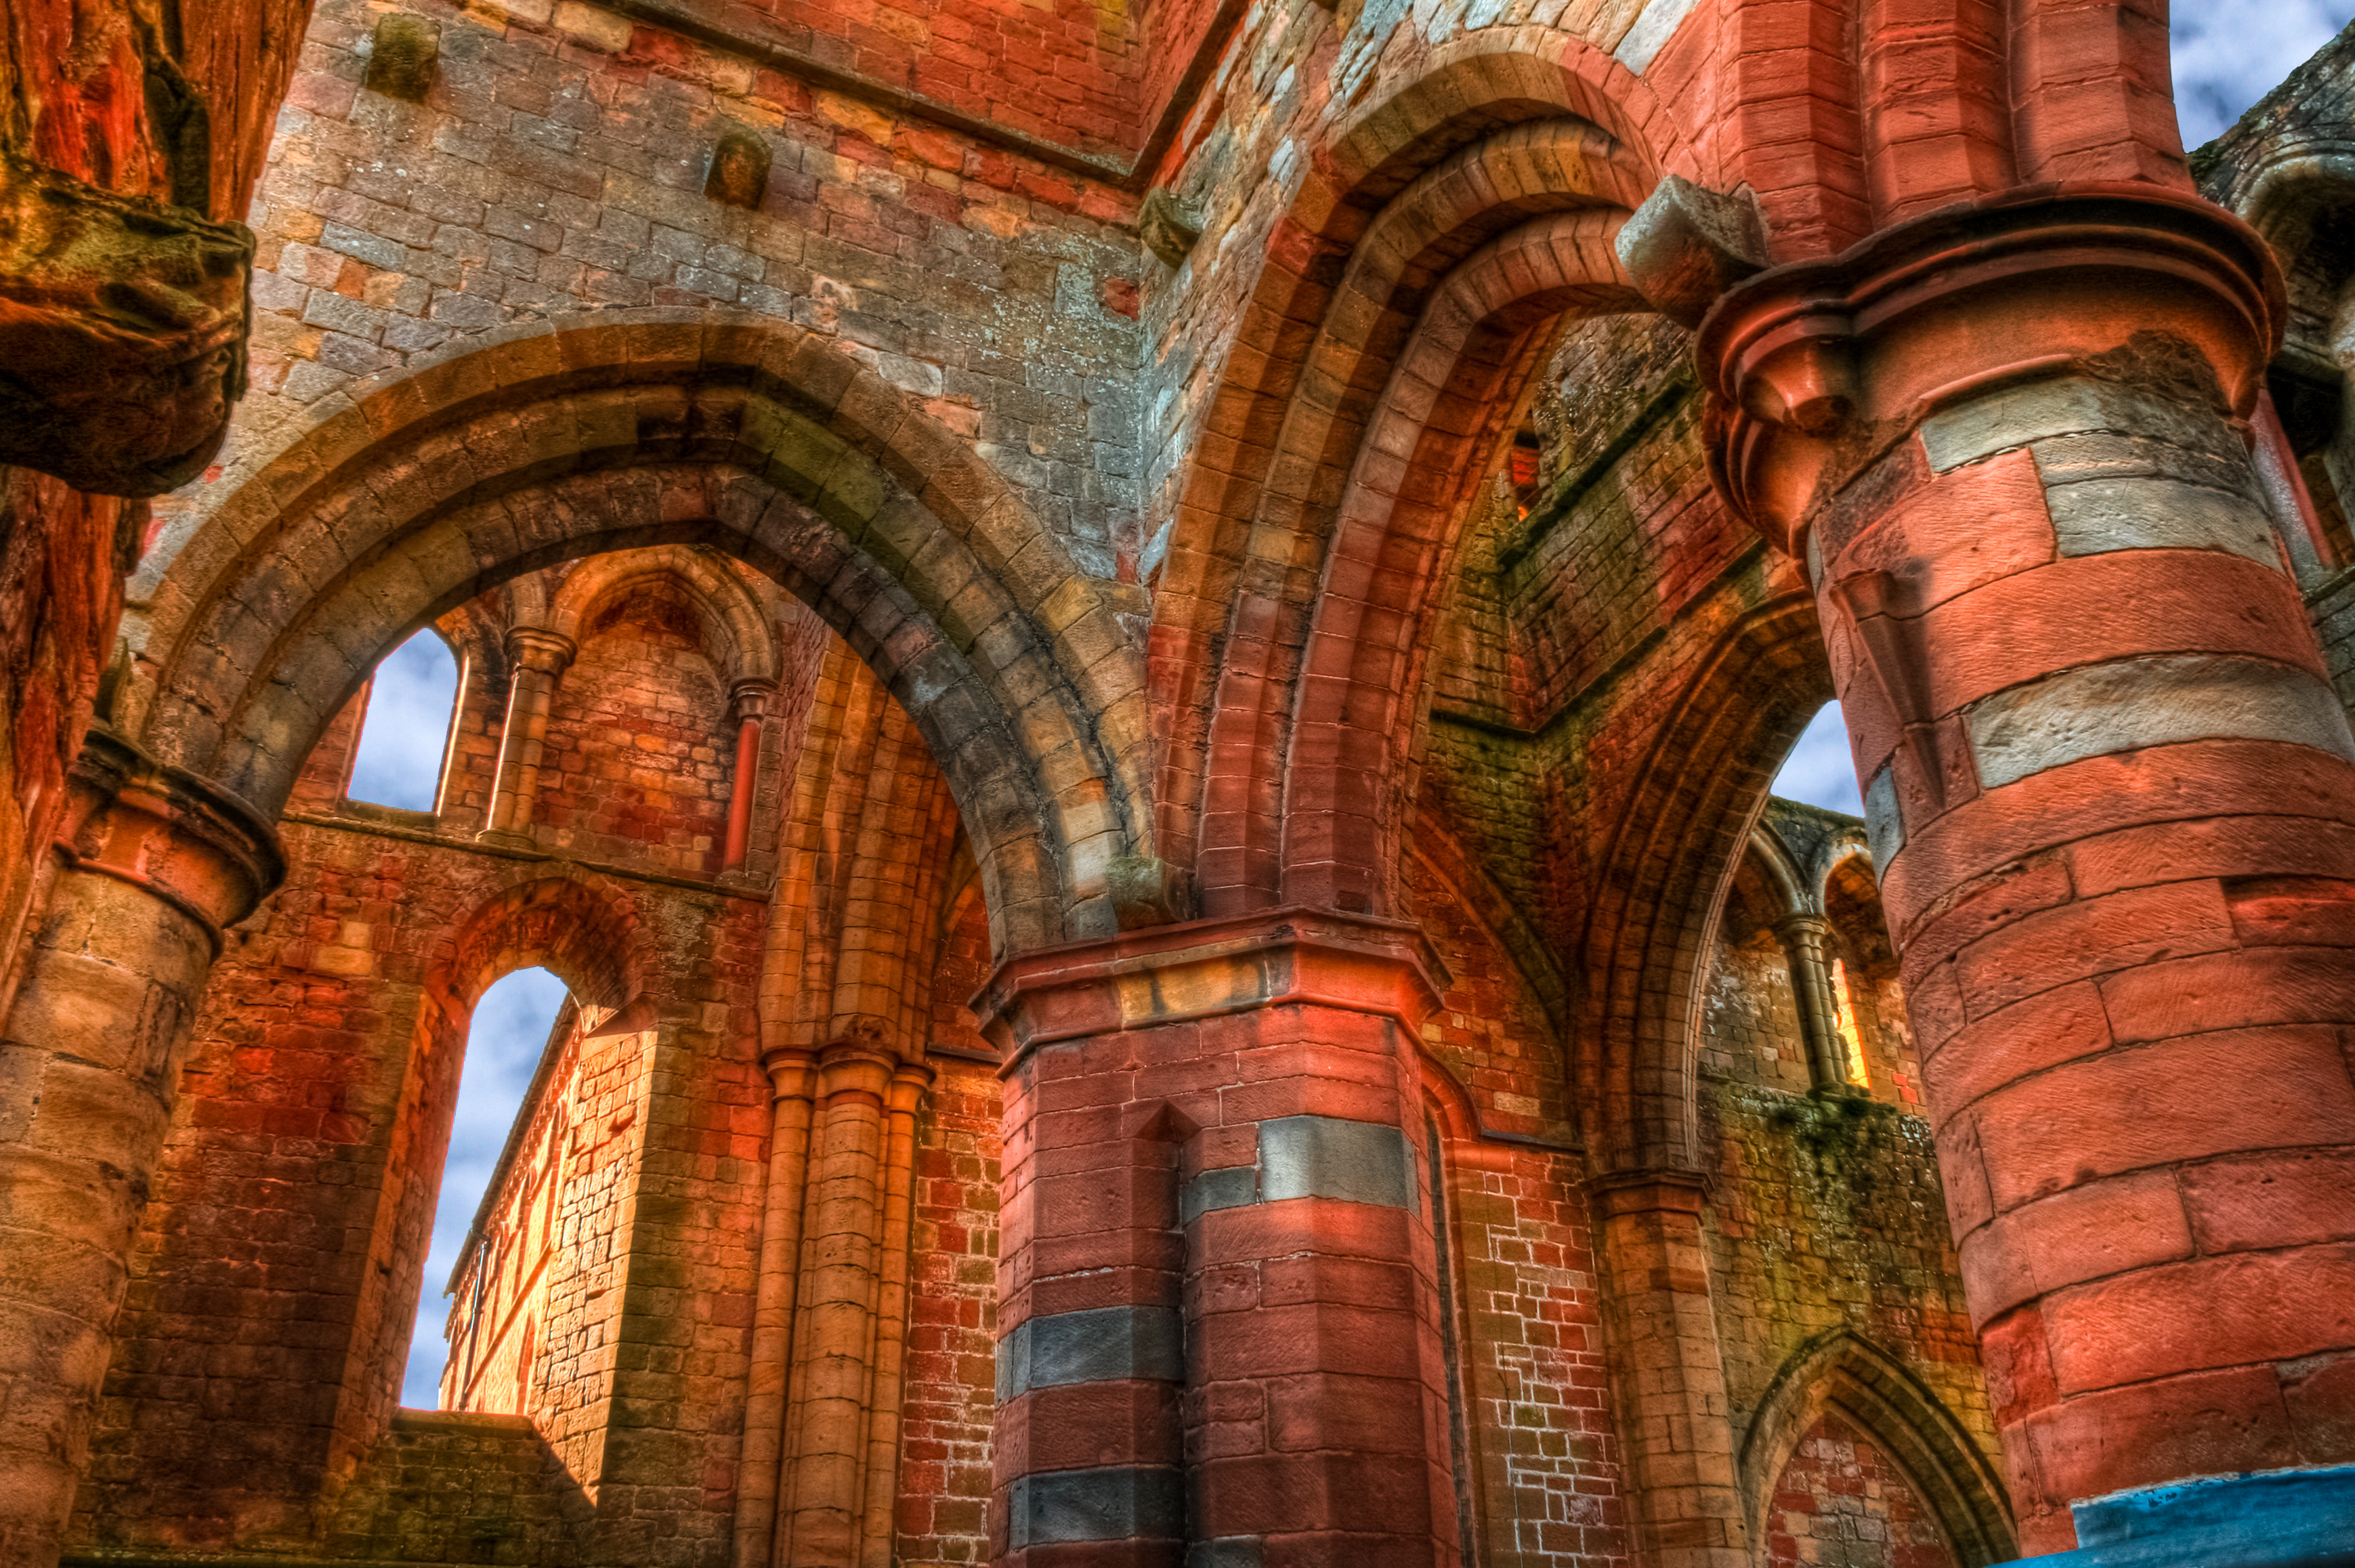
architecture, building, arch, cathedral, brick, place of worship, cumbria, priory, lanercost, temple, columns, arches, monastery, pillars, middle ages, gothic architecture, ancient history, byzantine architecture